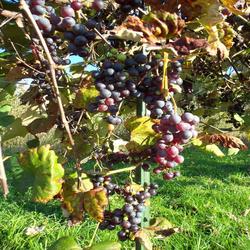
Label: Grapes